Laurence Fishburne filmography

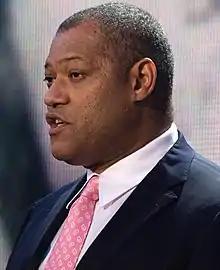
Fishburne in 2009

Here is a comprehensive list of Laurence Fishburne's stage, film, television, video game, music video, and audiobook credits.